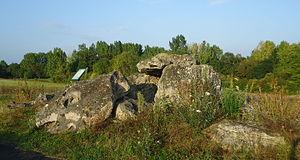
Dolmen d'Amenon - Saint-Germain-d'Arcé - Sarthe (72)
Saint-Germain-d'Arcé est une commune française, située dans le département de la Sarthe en région Pays de la Loire, peuplée de 335 habitants.